Jeepney

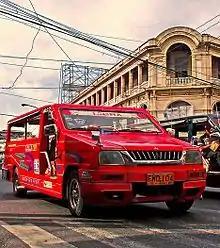
A facelift of Mitsubishi L200 "passad" jeepney of Iloilo City

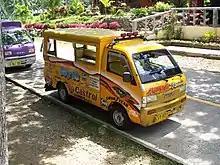
A Kei truck-based derivative jeepney called multicab

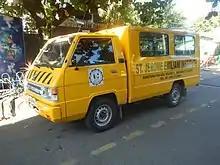
The Mitsubishi L300 has been a popular choice among entrepreneurs.

Body designs of jeepneys vary by region. Some are plainly colored, while others can use massive variety. Some jeepneys can be decorated with stickers or spray paint, with designs consisting of caricatures, illustrations, or pictures inspired by popular cultures, such as actors and actresses, cartoons, animes, comics, games, or movie characters, abstract designs and lines, religious icons, and others.